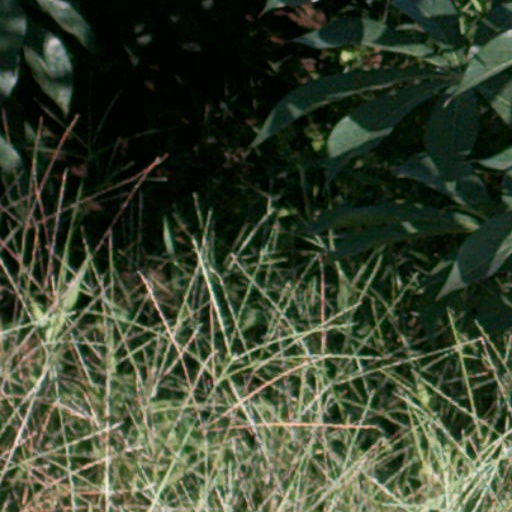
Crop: cassava